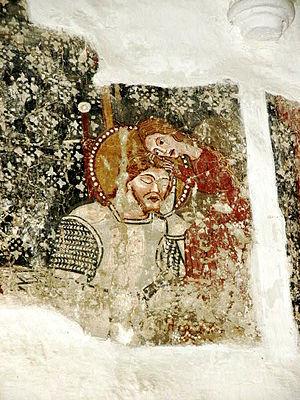
Un épisode de la Légende de saint Ladislas a fait l'objet de nombreuses fresques dans les églises médiévales de Hongrie aux XIVᵉ et XVᵉ siècles.